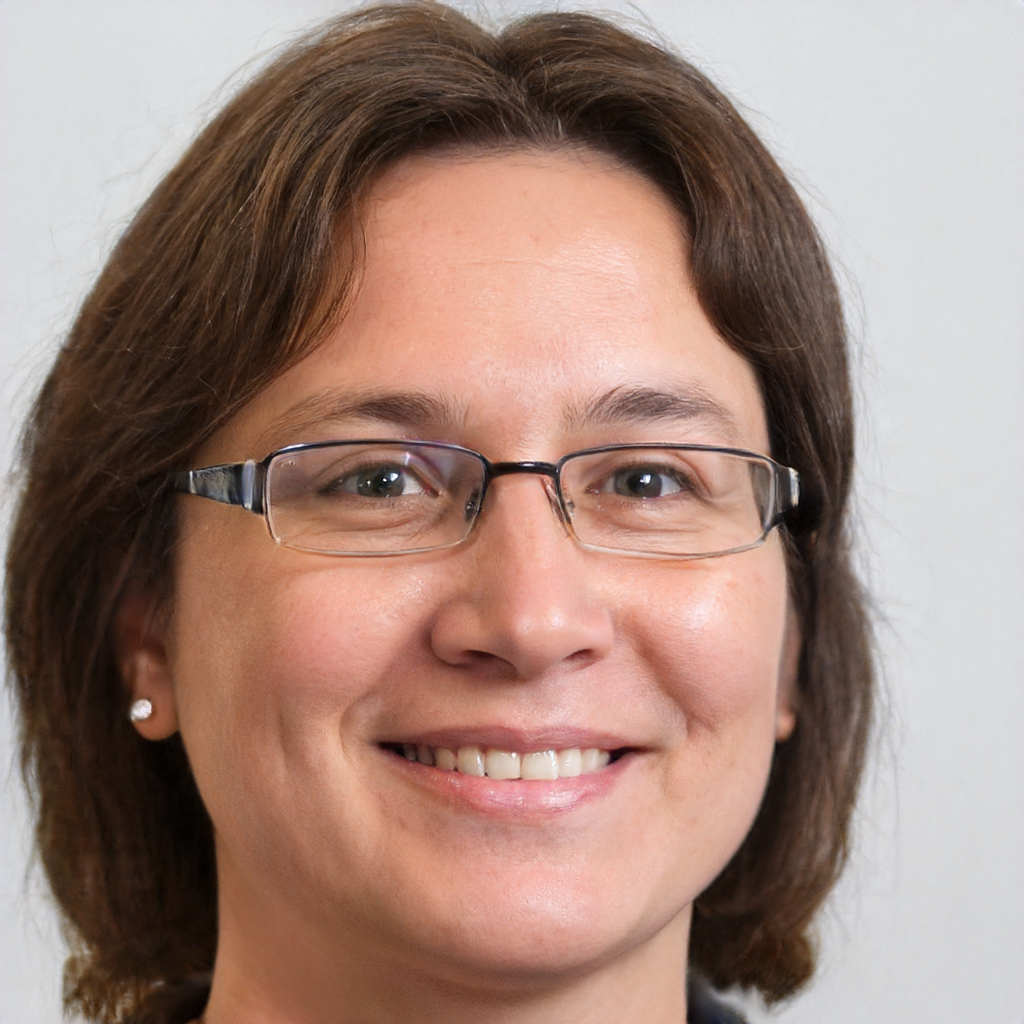
Gender: Female